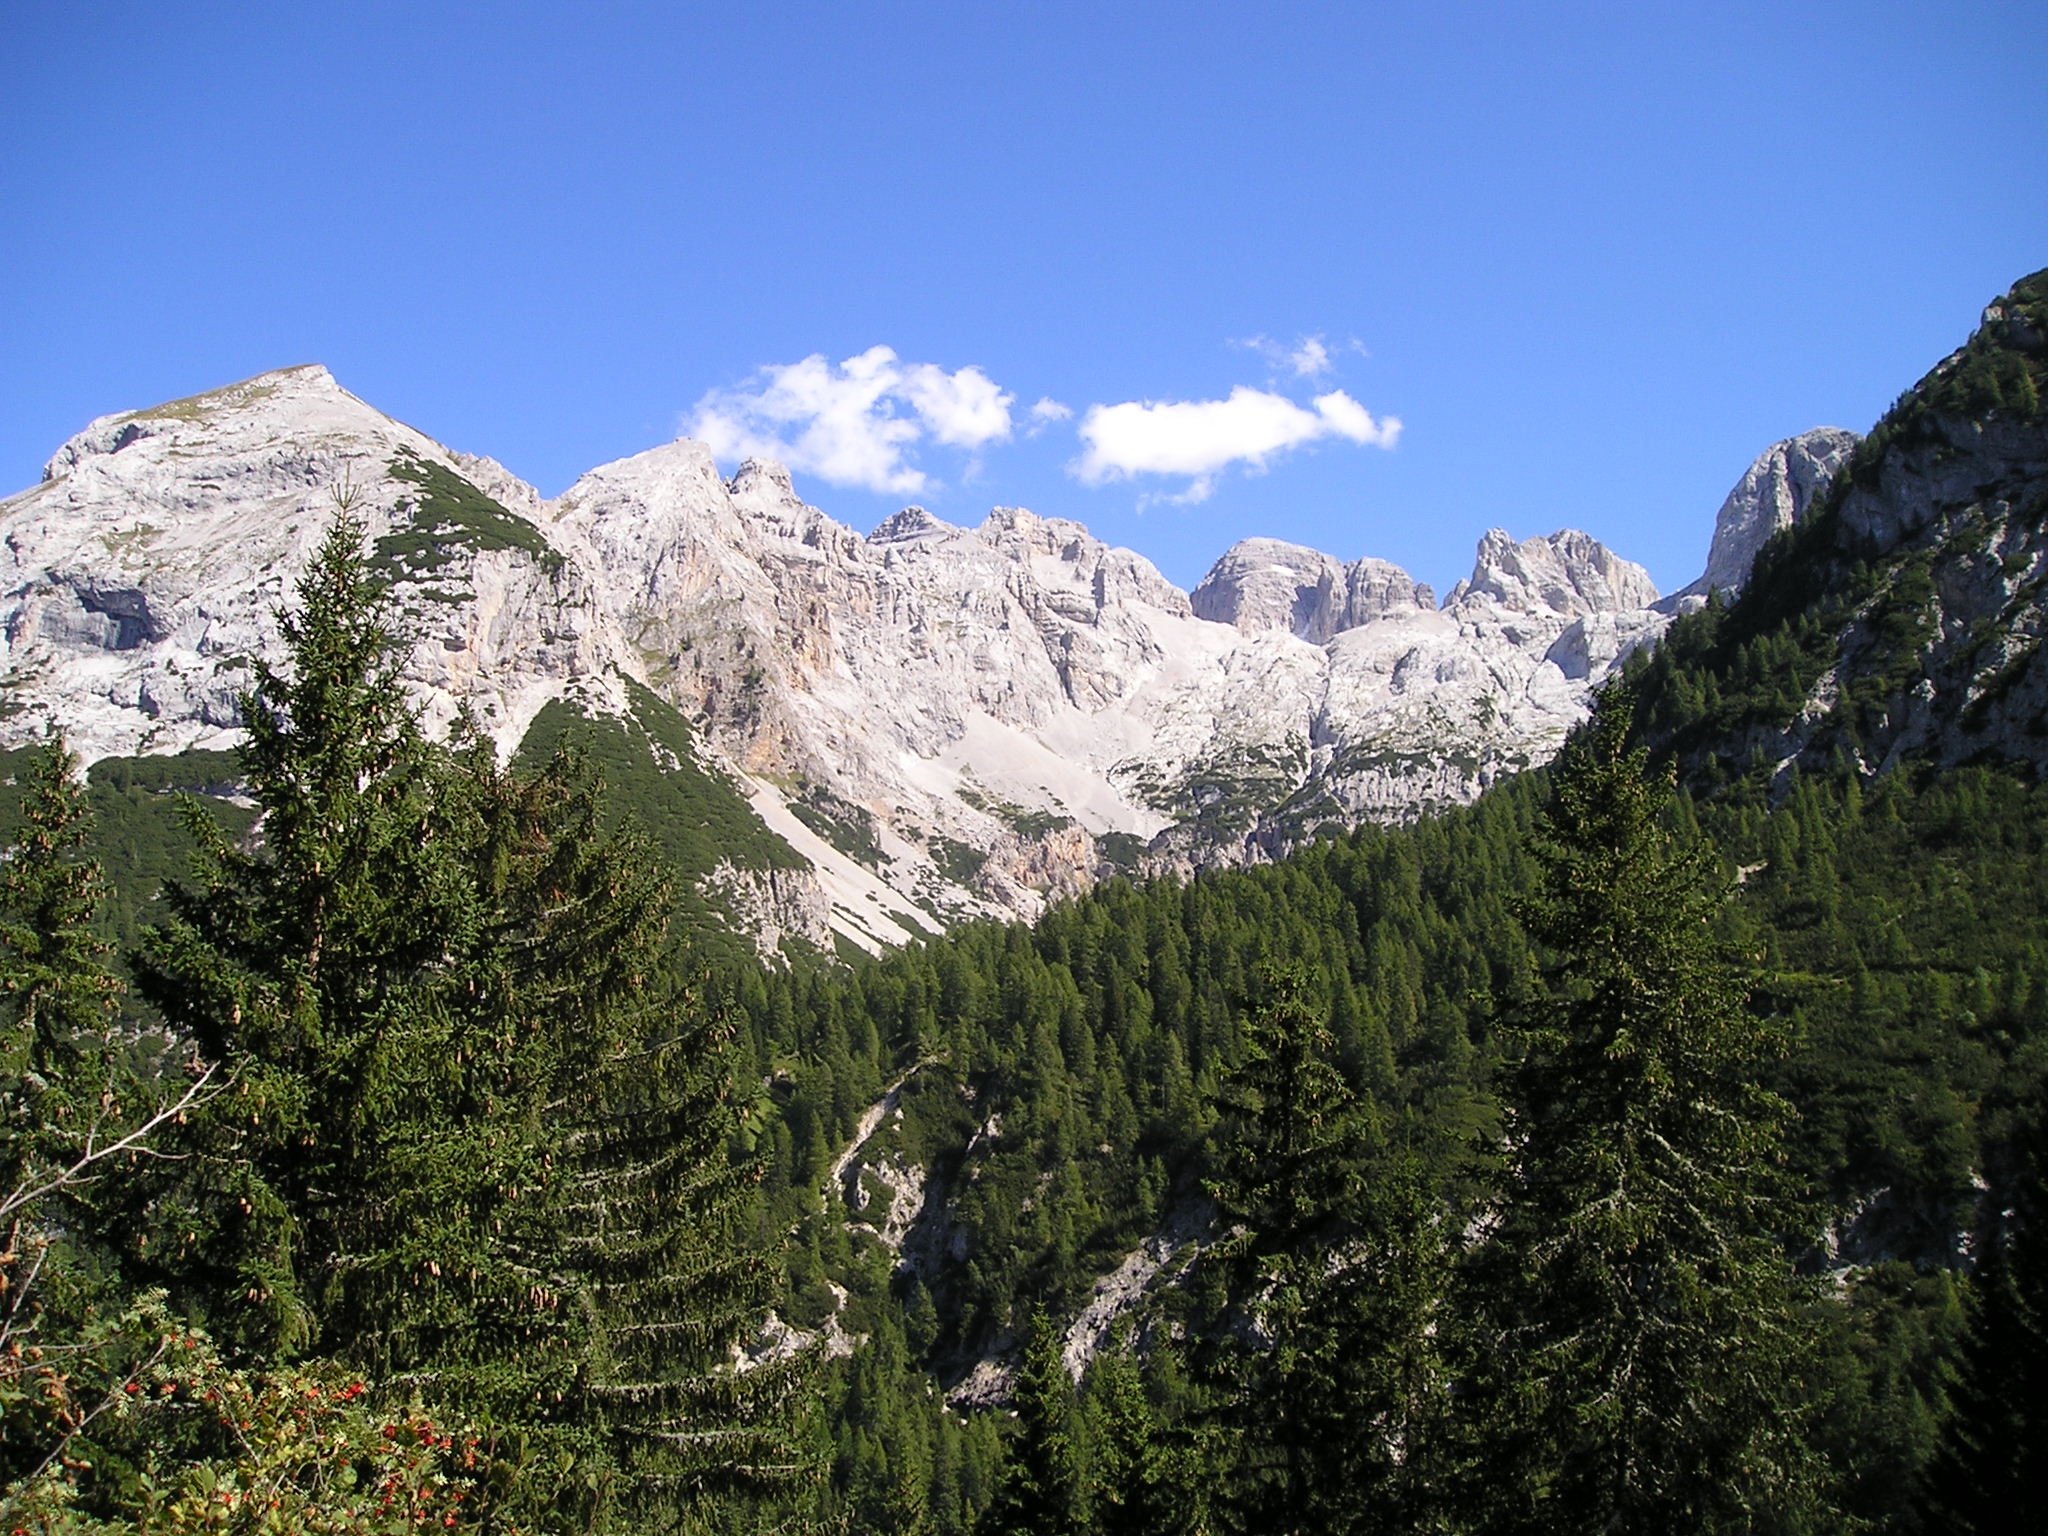
nature, wilderness, walking, mountain, hiking, trail, meadow, adventure, valley, mountain range, park, italy, alpine, national park, ridge, mountains, alps, backpacking, plateau, ecosystem, landform, mountain pass, outdoor recreation, geographical feature, mountainous landforms, brenta